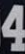
Number: 4